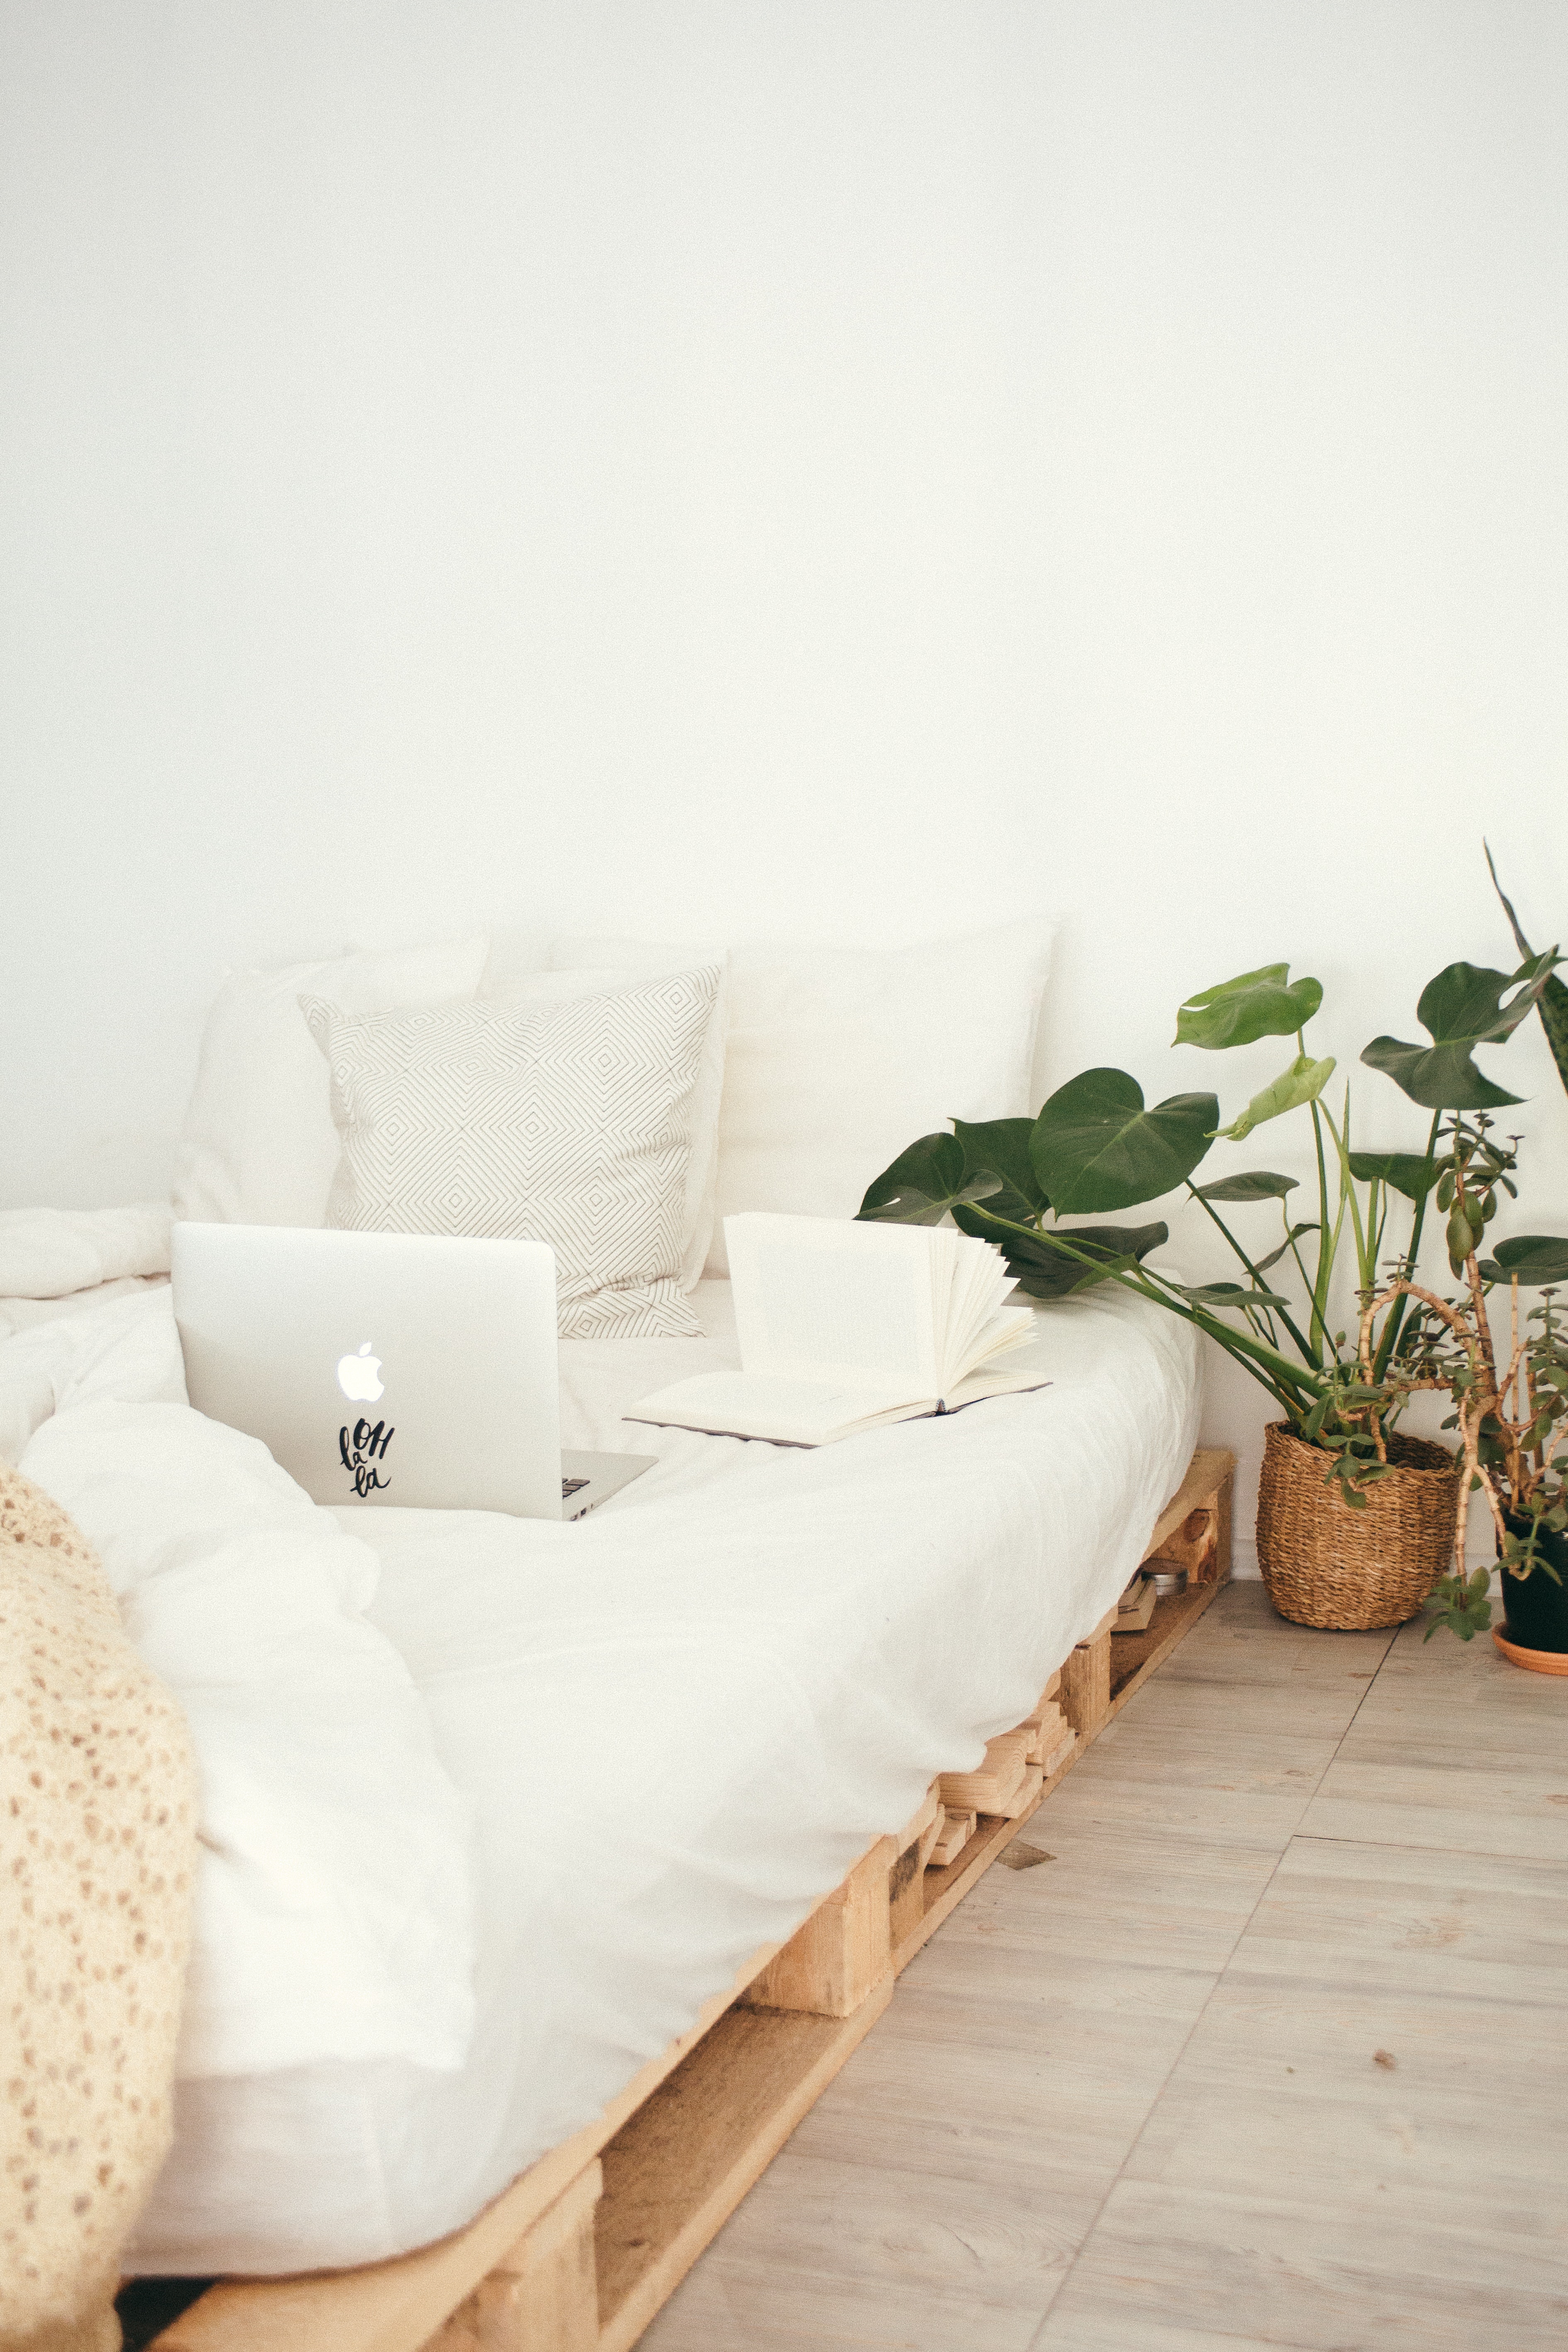
white, furniture, room, bedroom, bed, property, interior design, table, bed sheet, studio couch, wall, floor, bedding, couch, comfort, house, coffee table, plant, home, living room, textile, beige, Slipcover, chair, flower, bed frame, building, linens, houseplant, mattress